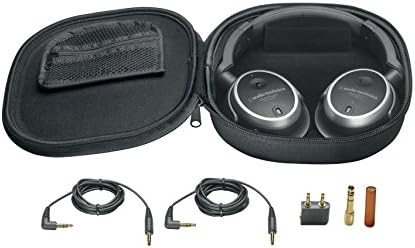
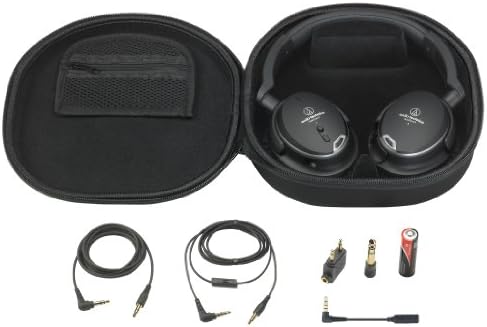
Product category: headphones
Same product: no